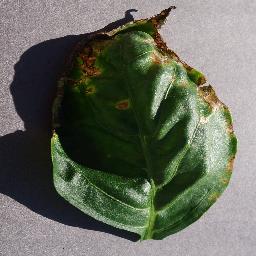
Label: Pepper,_bell___Bacterial_spot